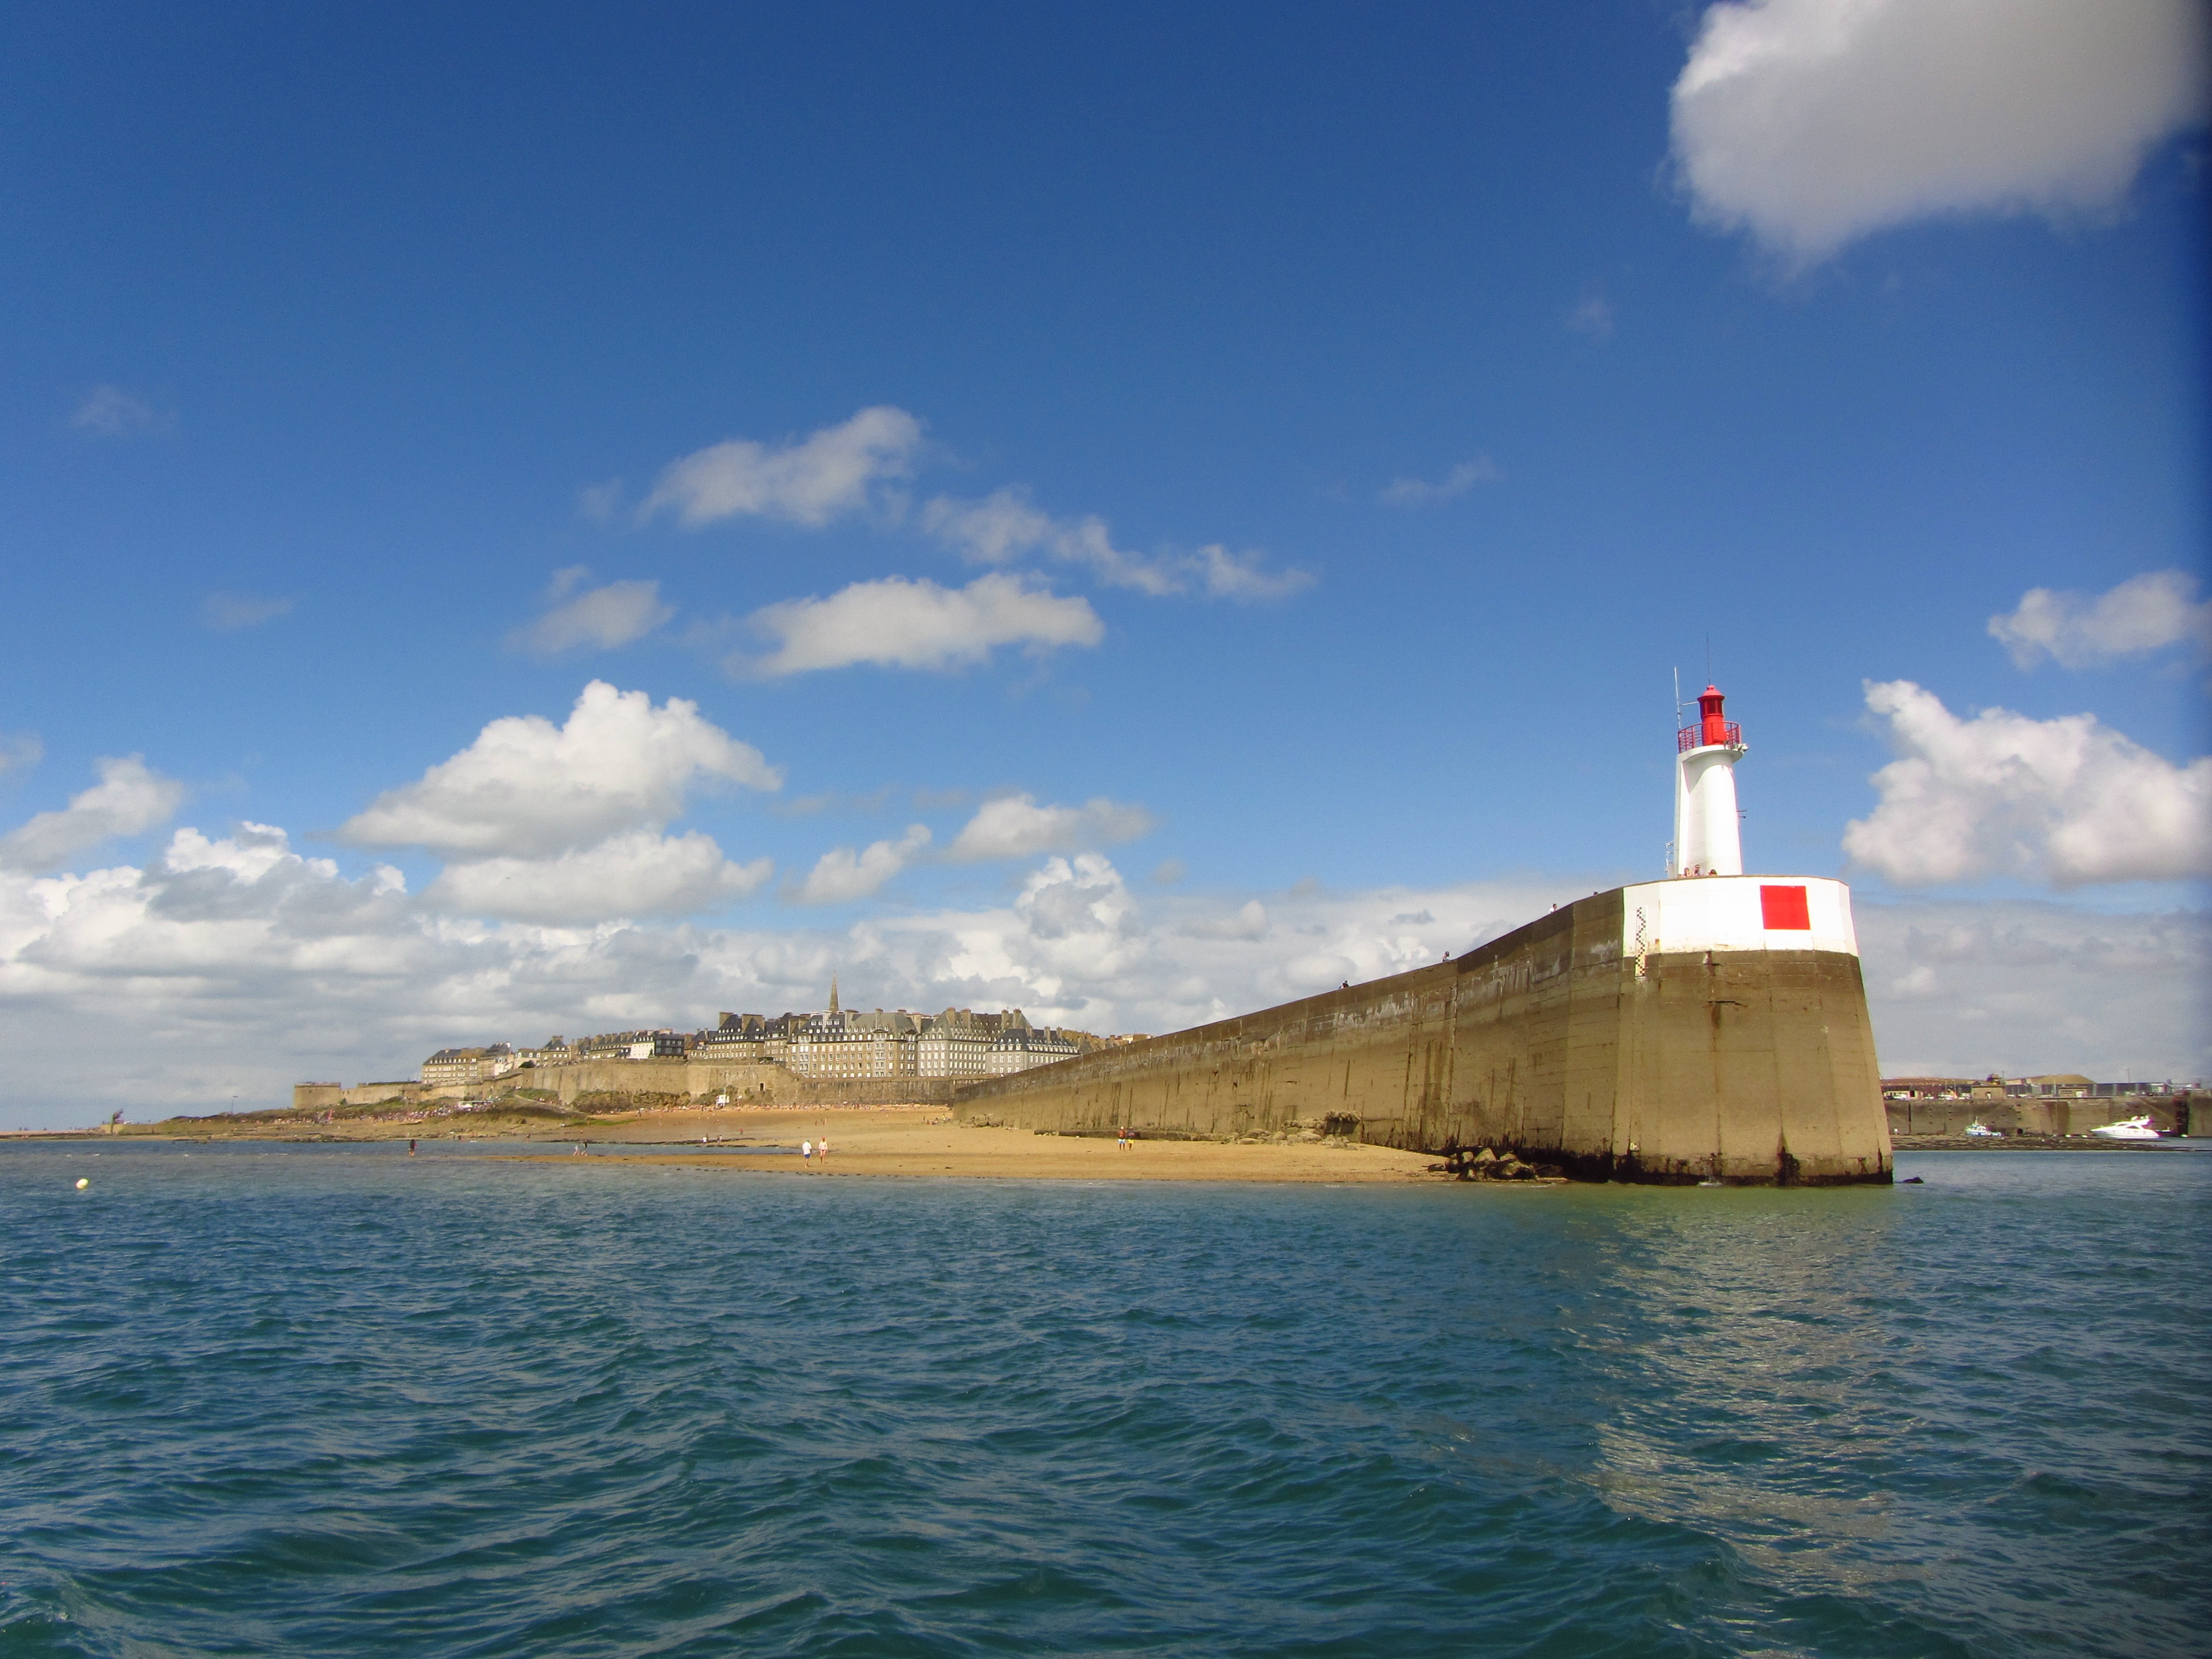
sea, coast, ocean, horizon, cloud, lighthouse, shore, wave, vehicle, tower, bay, strand, wasser, urlaub, breakwater, himmel, cape, leuchtturm, saint malo